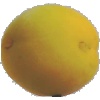
Label: Peach 2